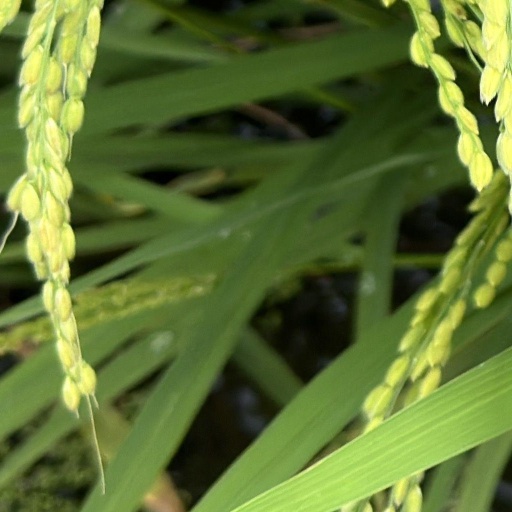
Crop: rice